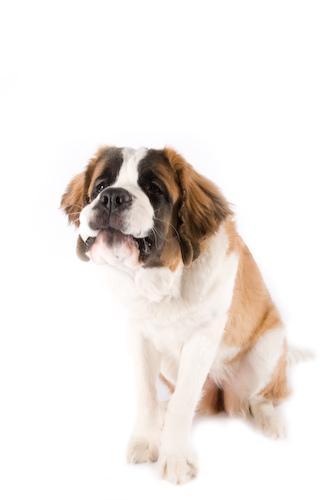
saint bernard